Delta Connection

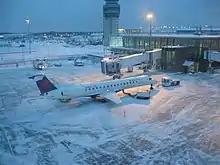
Delta Connection ERJ 145 during winter at Québec City Jean Lesage International Airport.

Delta Connection was founded in 1984 as a means of expanding the Delta network to smaller markets via partnerships with regional airlines.